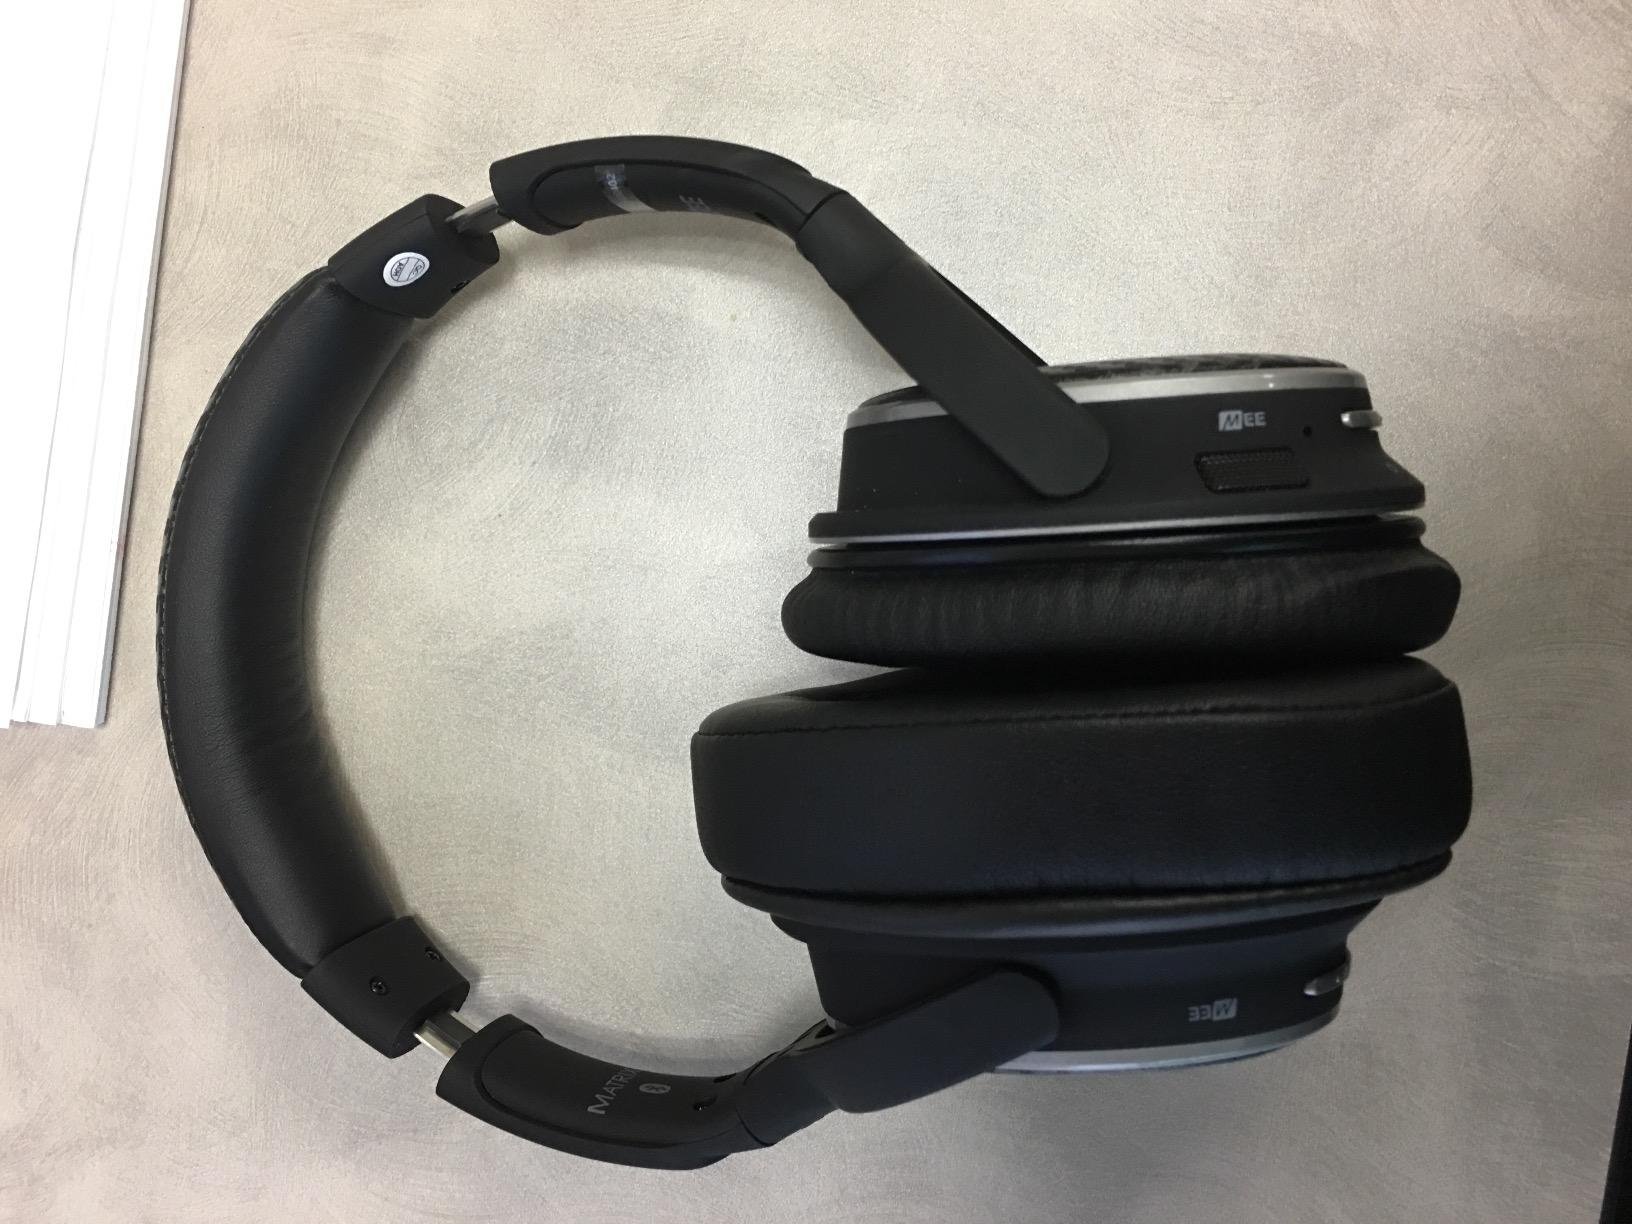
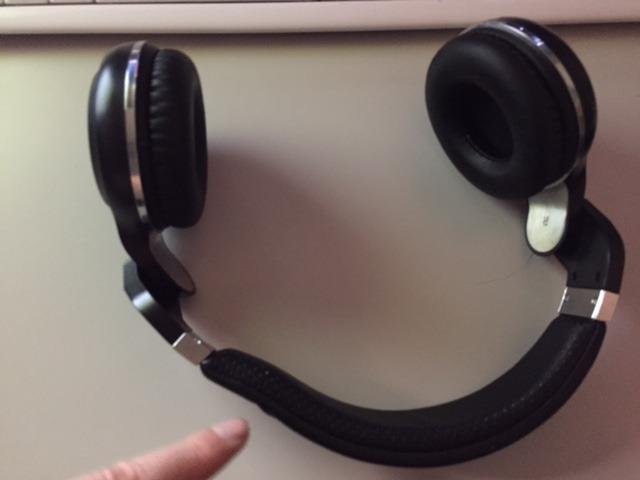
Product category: headphones
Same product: no